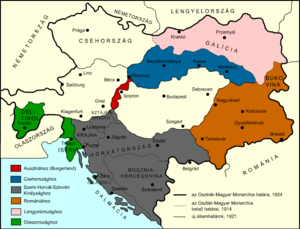
Les relations entre la France et la Hongrie sont des relations internationales s'exerçant au sein de l'Union européenne entre deux États membres de l'Union, la République française et la République de Hongrie. Elles sont structurées par deux ambassades, l'ambassade de France en Hongrie et l'ambassade de Hongrie en France.